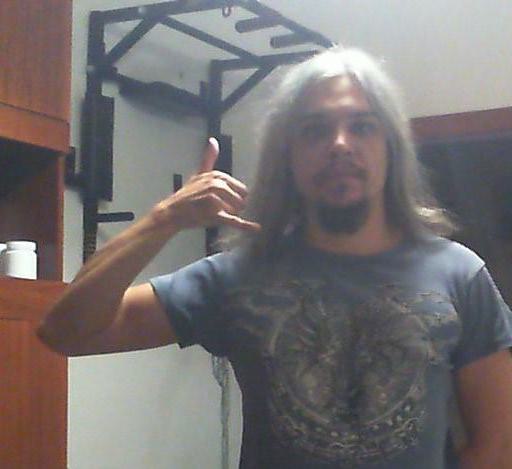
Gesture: call